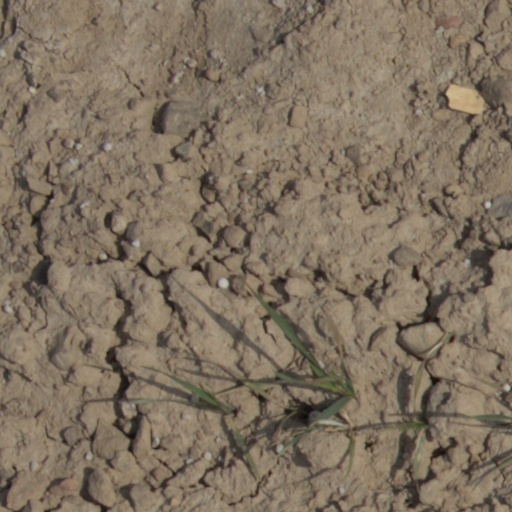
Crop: wheat